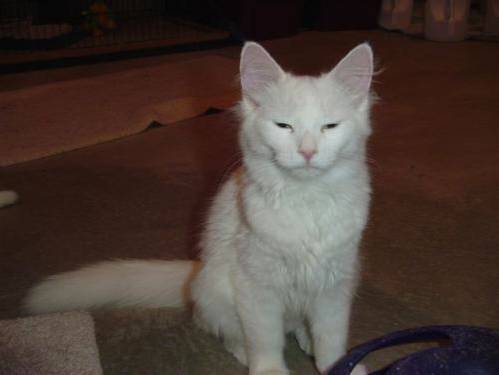
Label: cat